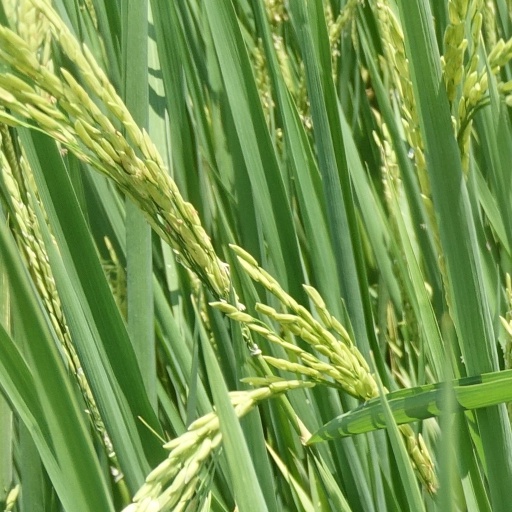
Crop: rice